Germanic heroic legend

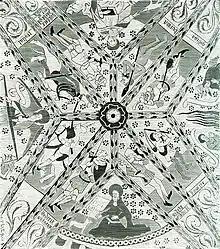
Fresco by Albertus Pictor of eight heroes, including Dietrich von Bern fighting against Witege from the Þiðreks saga, found on the vault of Floda church in Södermanland, Sweden, painted around 1479. Dietrich is breathing fire and is found in the lower part of the image.

Some of the oldest written Scandinavian sources relate to the same heroic matter as found in "Beowulf", namely "Langfeðgatal" (12th c.), the "Lejre Chronicle" (late 12th c.), "Short History of the Kings of Denmark" (c. 1188), and the "Gesta Danorum" by Saxo Grammaticus (c. 1200). At this time in Iceland, the now lost "Skjöldunga saga" was written, c. 1200, and like parts of "Gesta Danorum" and "Beowulf" it dealt with the legendary Danish Scylding (Skjöldung) dynasty, and it would be the main source for future sagas on the Danish Scylding dynasty's relations with its Swedish Scylfing (Yngling) counterpart. Sometime c. 1220–1230, Snorri Sturluson finished writing the "Heimskringla", a history of the Norwegian kings, having previously spent two years in Norway and Sweden (1218–20). In the saga, Snorri fleshes out the skaldic poem "Ynglingatal" with Scandinavian heroic legends relating to the Norse kings, such as the 6th c. Swedish king Aðils, about whom it includes native legends related to some of those found in "Beowulf". Snorri is also the author of the "Prose Edda" (c. 1220–1241). It contains a part called "Skáldskaparmál" that has a list of kennings and heitis for young poets, and he provided it with narratives to provide background for them.